Lily Flagg

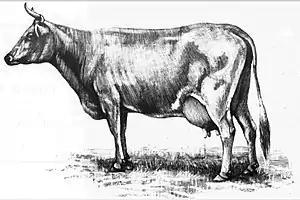
Lily Flagg was a Jersey cow

Signal's Lily Flagg 31035 (1884–?), also spelled Flag, was a Jersey cow, the top butter producer in the world in 1892, owned by W. E. Matthews and General Samuel H. Moore of Huntsville, Alabama. During her record-breaking year, she weighed and produced of butter. Her parents were sire Georgian 6073 and dam Little Nan 15895.